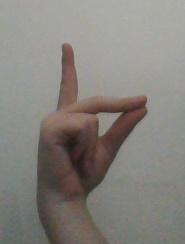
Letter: ta